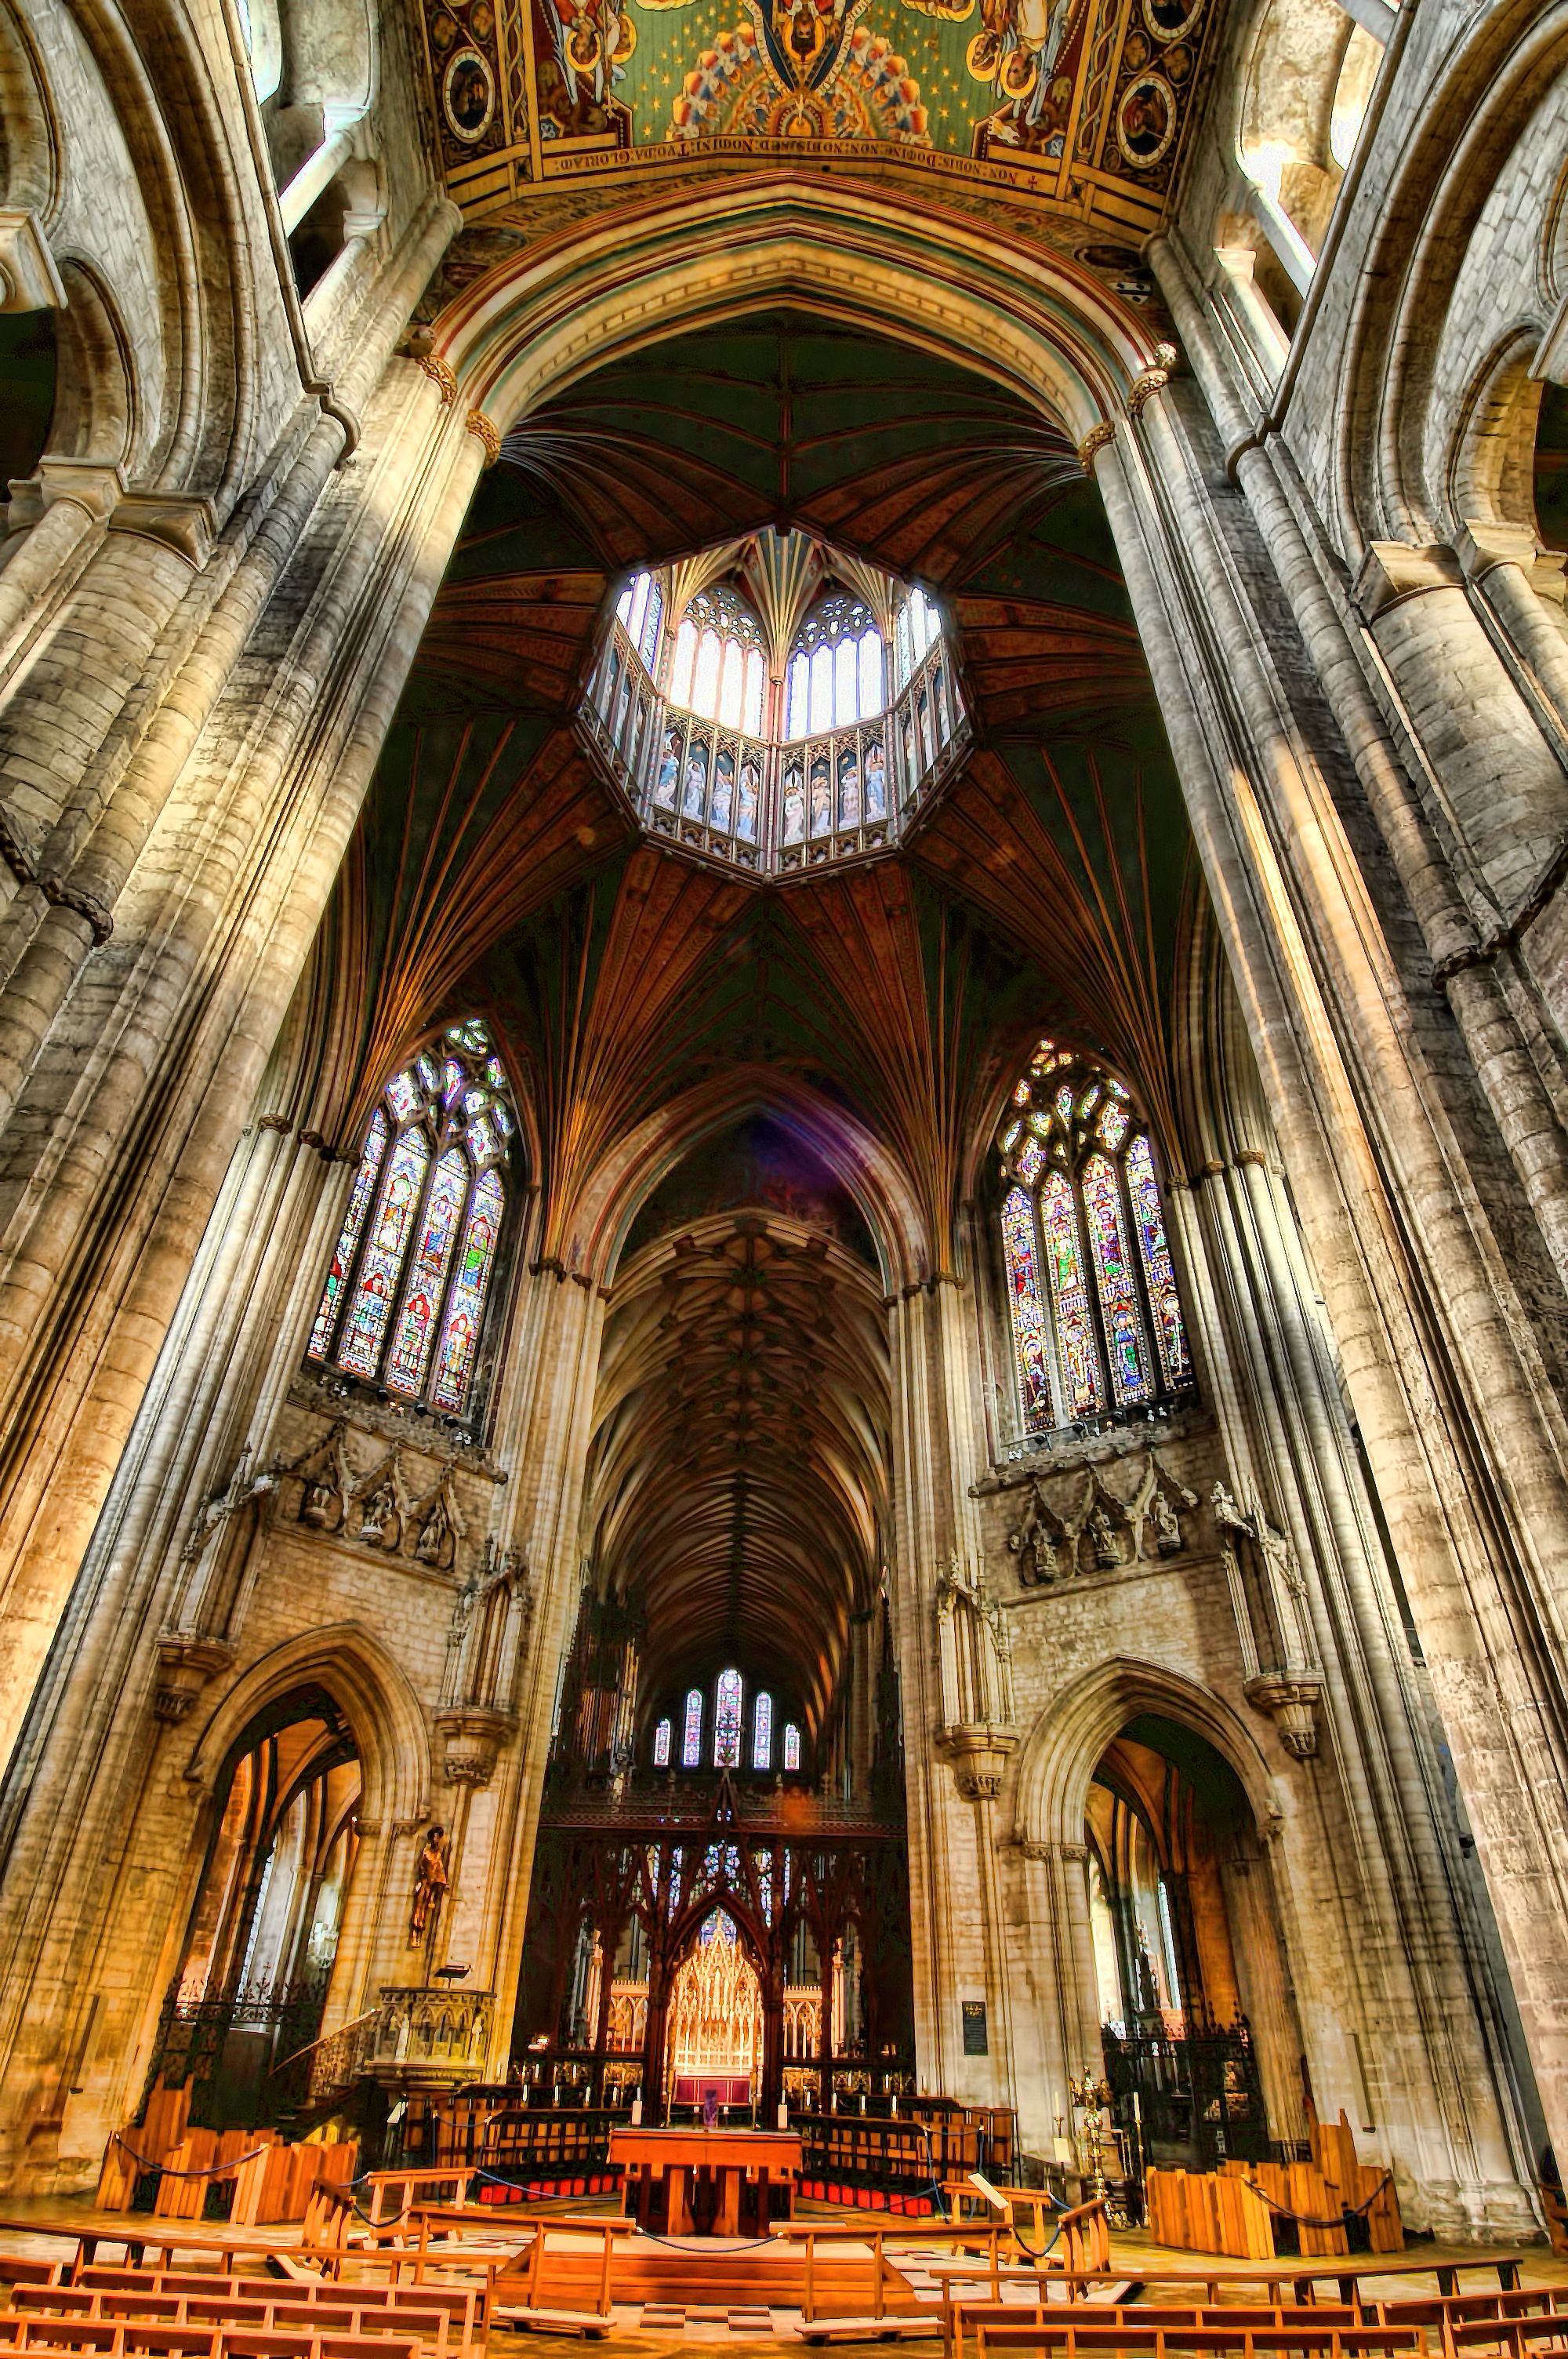
building, facade, church, cathedral, chapel, place of worship, monastery, symmetry, synagogue, basilica, ely, octagon, gothic architecture, byzantine architecture